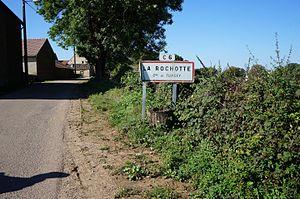
Turcey est une commune française située dans le département de la Côte-d'Or, en région Bourgogne-Franche-Comté.